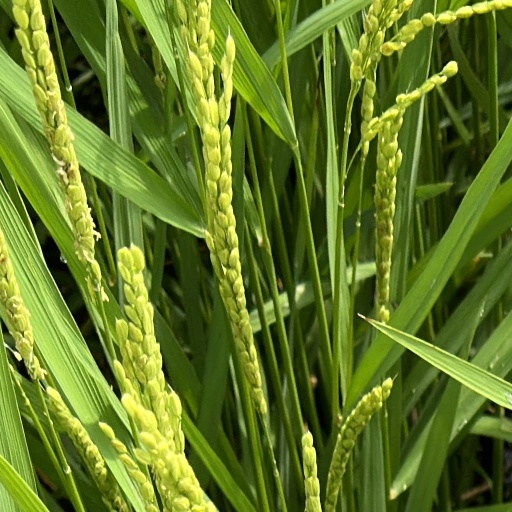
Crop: rice